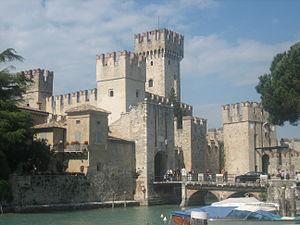
Sirmione est une commune de la province de Brescia dans la région Lombardie en Italie. Située à l'extrémité d'une presqu'île qui s'avance dans le Lac de Garde et occupé depuis l'époque romaine, c'est de nos jours un centre touristique important.